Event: Nepal Earthquake
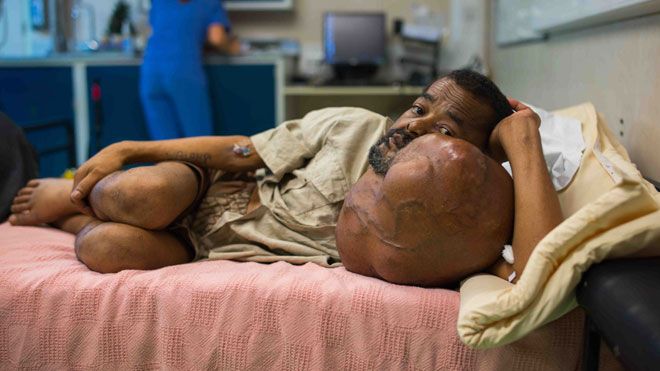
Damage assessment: no_damage